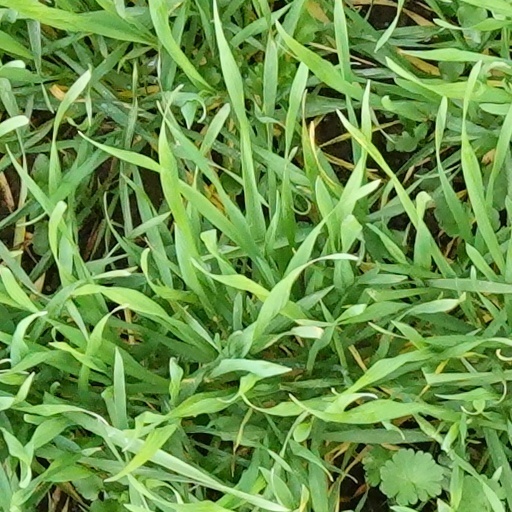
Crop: wheat